Kalunga Project

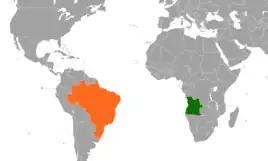
Map indicating where Angola and Brazil are located

Brazilian performers intended to connect Afro-Brazilians to their African ancestry and inspire a conversation about the African diaspora through Semba and pop-culture. Afro-brazilians were some of the first in Brazil to "rediscover" Africa, focusing on the cultural diffusion from the transatlantic slave trade. Angolan civilians at the time were also reclaiming their cultural autonomy, describing their nationalist sentiments as Angolanidade. The Kalunga Project was able to provide an avenue for Brazilian supporters to express their sentiments while still connecting with Angolans as part of a community through diaspora. It is said that more than half of the African people who were transported to Brazil from Angola were from Luanda, making the Angolanidade movement that much stronger. Part of connecting to Angola was through Samba, a popular style of dance in both Brazil and Angola.